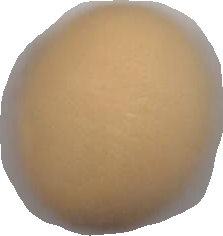
Variety: Grobogan